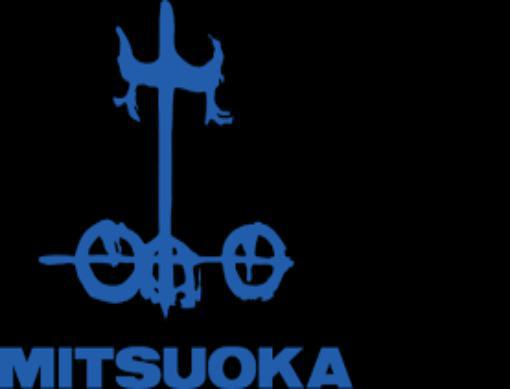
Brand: mitsuoka-2
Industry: Transportation